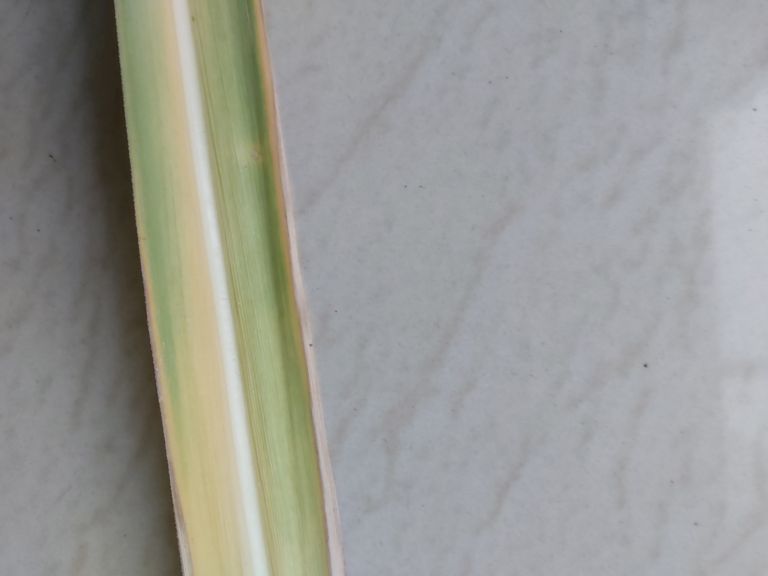
Label: Yellow Leaf